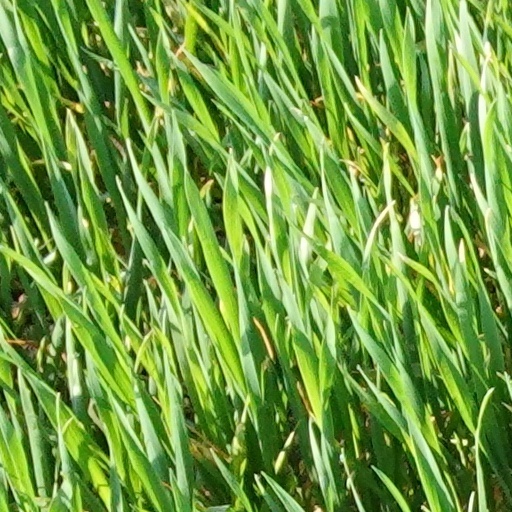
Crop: wheat